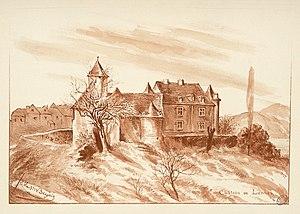
Ancely, René (1876 - 1966). Possesseur
Lanne-en-Barétous est une commune française, située dans le département des Pyrénées-Atlantiques en région Nouvelle-Aquitaine.